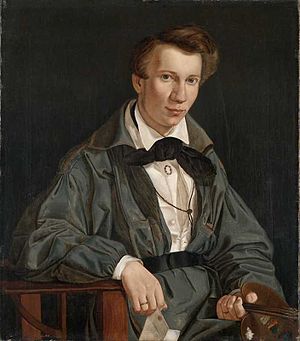
Joachim Frich
Joachim Christian Geelmuyden Gyldenkrantz Frich var en norsk landskabsmaler.